K. K. Birla

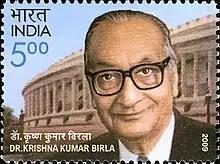
Birla on a 2009 stamp of India

Krishna Kumar Birla (11 November 1918 – 30 August 2008) was an Indian industrialist of the Birla family.